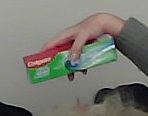
Product: colgate_toothpaste